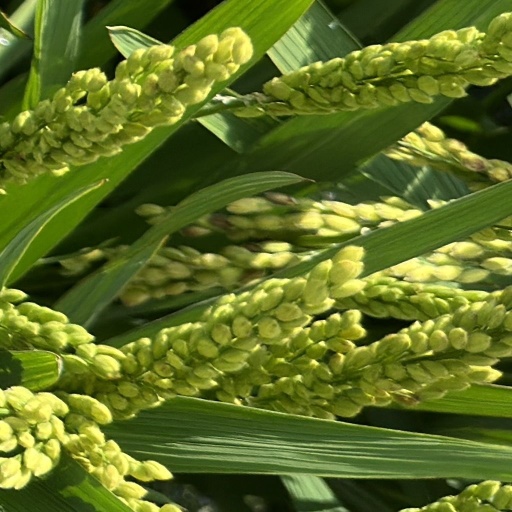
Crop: rice